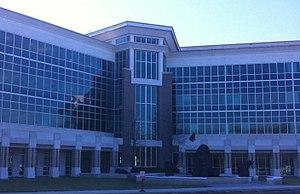
Dollar General Corporation est une entreprise américaine de grande distribution à bas prix. Son siège est situé à Goodlettsville au Tennessee.